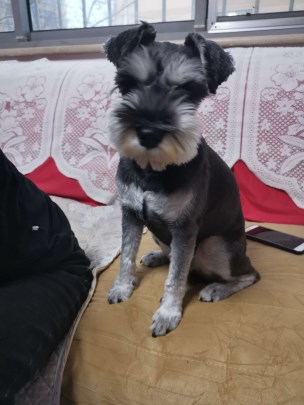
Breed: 2342-n000102-miniature_schnauzer